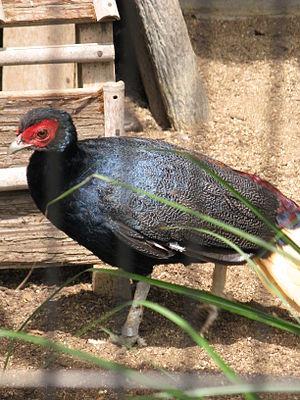
Le Faisan à queue rousse est une espèce d'oiseaux de la famille des Phasianidae.